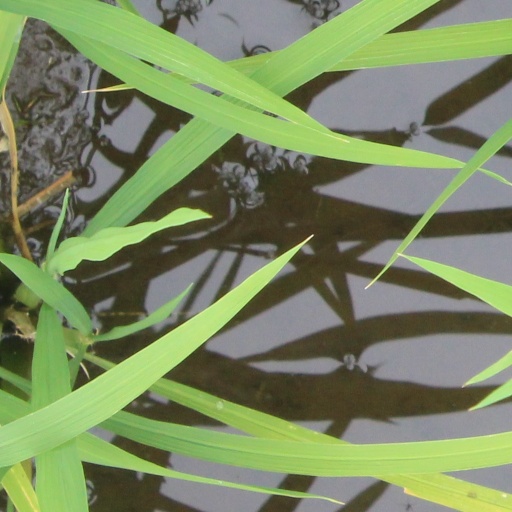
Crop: rice